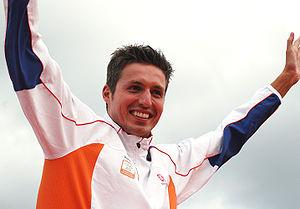
Pieter van den Hoogenband, né le 14 mars 1978 à Maastricht, est un nageur néerlandais spécialiste des épreuves en nage libre. Triple champion olympique et détenteur du record du monde du 100 m nage libre de 2000 à 2008, « VDH » a également remporté plusieurs médailles aux championnats du monde ainsi que dix-sept titres de champion d'Europe. Il prend sa retraite après la finale du 100 m nage libre des Jeux olympiques de Pékin, durant laquelle il n'atteint pas le podium.
Aleksandr Vladimirovitch Popov, connu en dehors de son pays sous le nom d'Alexander Popov, est un ancien nageur soviétique puis russe, spécialiste des épreuves de sprint en nage libre. Né le 16 novembre 1971 à Sverdlovsk, il est surnommé « le Tsar » ou « la fusée russe » en raison de sa domination sur le sprint mondial dans les années 1990. Dossiste de formation, il se spécialise dans la nage libre afin de mettre un terme à l'hégémonie américaine sur le sprint.